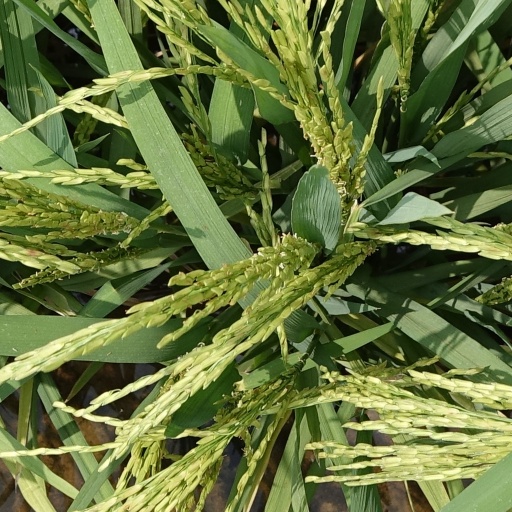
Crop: rice